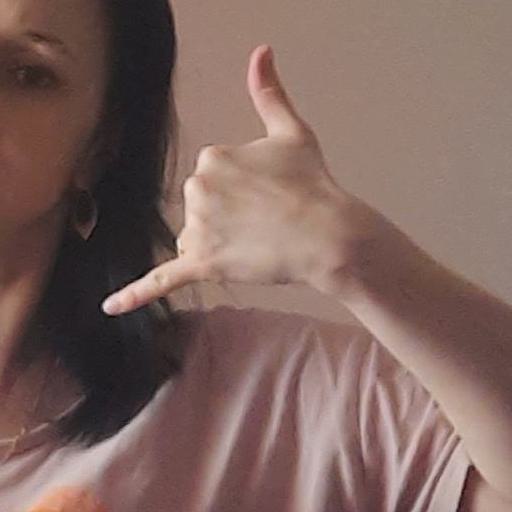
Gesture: call